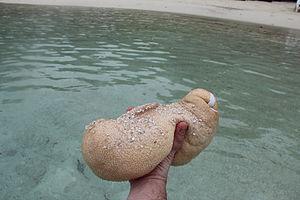
Les tubes de Cuvier sont des organes présents dans certaines holothuries, qui peuvent servir à la défense par éjection.
Les Holothuries sont une classe d'animaux marins de l'embranchement des échinodermes au corps mou et oblong, et possédant un cercle de tentacules autour de la bouche. Elles sont aussi appelées concombres de mer ou bêches de mer, et possèdent une grande diversité de sobriquets sur les différentes côtes.